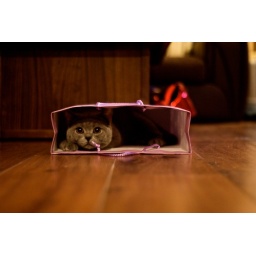
the cat is in the bag .....